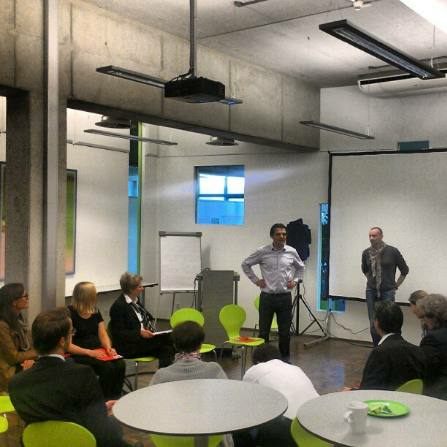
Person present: Yes